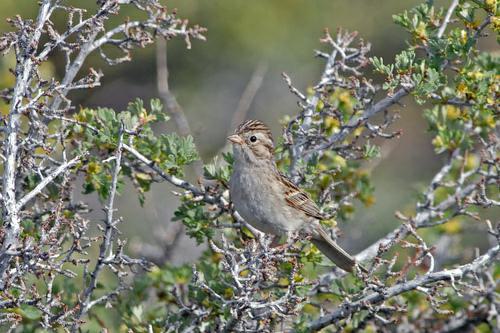
A photo of a brewer sparrow